French Third Republic

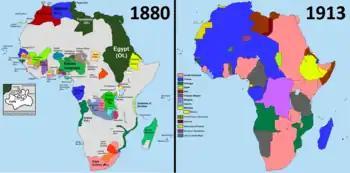
Comparison of Africa in the years 1880 and 1913

Aristide Boucicaut founded Le Bon Marché in Paris in 1838, and by 1852 it offered a wide variety of goods in "departments inside one building." Goods were sold at fixed prices, with guarantees that allowed exchanges and refunds. By the end of the 19th century, Georges Dufayel, a French credit merchant, had served up to three million customers and was affiliated with La Samaritaine, a large French department store established in 1870 by a former Bon Marché executive.